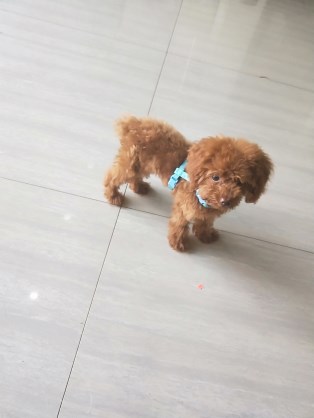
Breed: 2925-n000114-toy_poodle